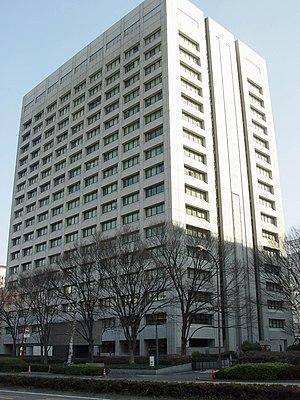
La politique industrielle d'un pays est sa stratégie pour encourager le développement de secteurs économiques qui pour des raisons de souveraineté nationale ou d'insuffisance de l'initiative privée nécessitent une intervention publique.